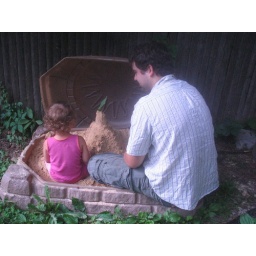
uncle peanut and avia playing in her sand box